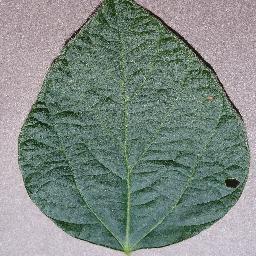
Label: Soybean___healthy